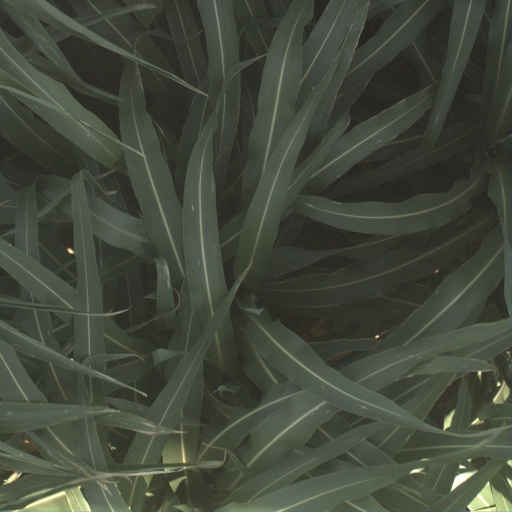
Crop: sorghum